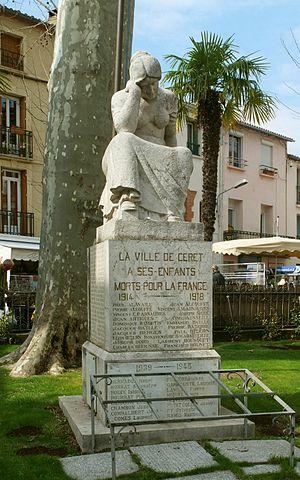
Aristide Maillol, né le 8 décembre 1861 à Banyuls-sur-Mer, où il est mort le 27 septembre 1944, est un peintre, graveur et sculpteur français.
Cet article recense les monuments historiques des Pyrénées-Orientales, en France.
Cet article recense les monuments aux morts de France classés ou inscrits aux monuments historiques.